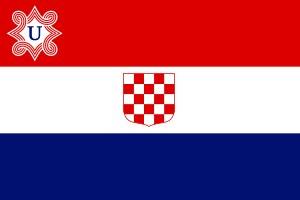
Les Oustachis, c'est-à-dire les insurgés étaient un mouvement séparatiste croate, antisémite, fasciste et anti-yougoslave. Le mouvement lui-même était appelé Oustacha, le nom d’oustachis étant donné, de manière générique, à l'ensemble de ses membres. Après des années de clandestinité, les oustachis prirent le pouvoir en Croatie en 1941 avec le soutien de l'Allemagne et de l'Italie, après l'invasion et le démembrement de la Yougoslavie : ils instaurèrent l'État indépendant de Croatie, une dictature particulièrement arbitraire et meurtrière, qui se signala par de nombreux massacres des populations serbes, tziganes et juives de Croatie et de Bosnie-Herzégovine.
L'axe Rome-Berlin-Tokyo, les forces de l'Axe ou simplement l'Axe regroupait les nations en guerre contre les Alliés lors de la Seconde Guerre mondiale. L'Axe Rome-Berlin fut proclamé le 1ᵉʳ novembre 1936 et transformé le 27 septembre 1940 en pacte tripartite regroupant l'Allemagne nazie, le Japon et l'Italie fasciste, qui formèrent ainsi une alliance militaire. Par la suite d'autres pays rejoignirent l'alliance. Contrairement aux opérations militaires alliées, celles de l'Axe n'impliquèrent pas d'opérations majeures communes aux trois principaux pays le composant : l'Allemagne et l'Italie intervinrent très peu sur les théâtres d'Océanie et d'Asie du Sud-Est du conflit mondial — bien que des opérations allemandes eussent eu lieu en Océanie avant l'entrée en guerre du Japon — tandis que le Japon n'intervint pas militairement sur les théâtres européen et moyen-oriental. À son apogée, l'Axe contrôlait de vastes territoires en Europe, en Afrique du Nord et en Asie. La Seconde Guerre mondiale se termina par la défaite totale des membres restants et par la dissolution de l'organisation.